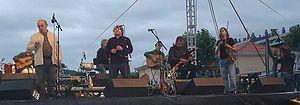
Milladoiro est un groupe galicien fondé en 1978. Il est devenu, à l'instar de The Chieftains en Irlande, une référence dans le monde de la musique celtique.